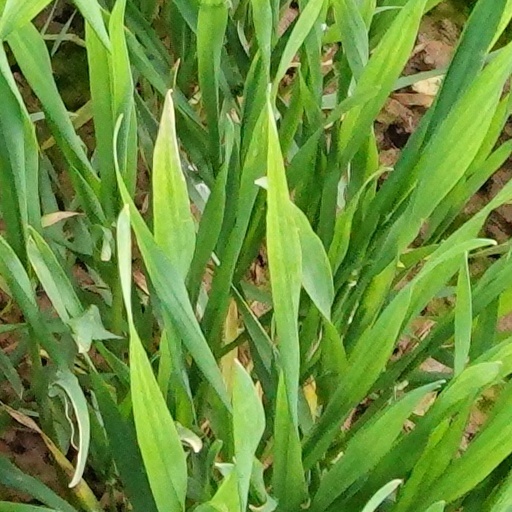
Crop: wheat